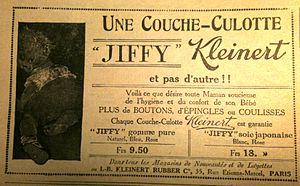
La couche-culotte est une sorte de sous-vêtement conçu pour recueillir les selles et l'urine de son porteur. Elle est généralement utilisée pour des enfants en bas âge, mais peut aussi être employée dans des contextes spécifiques.